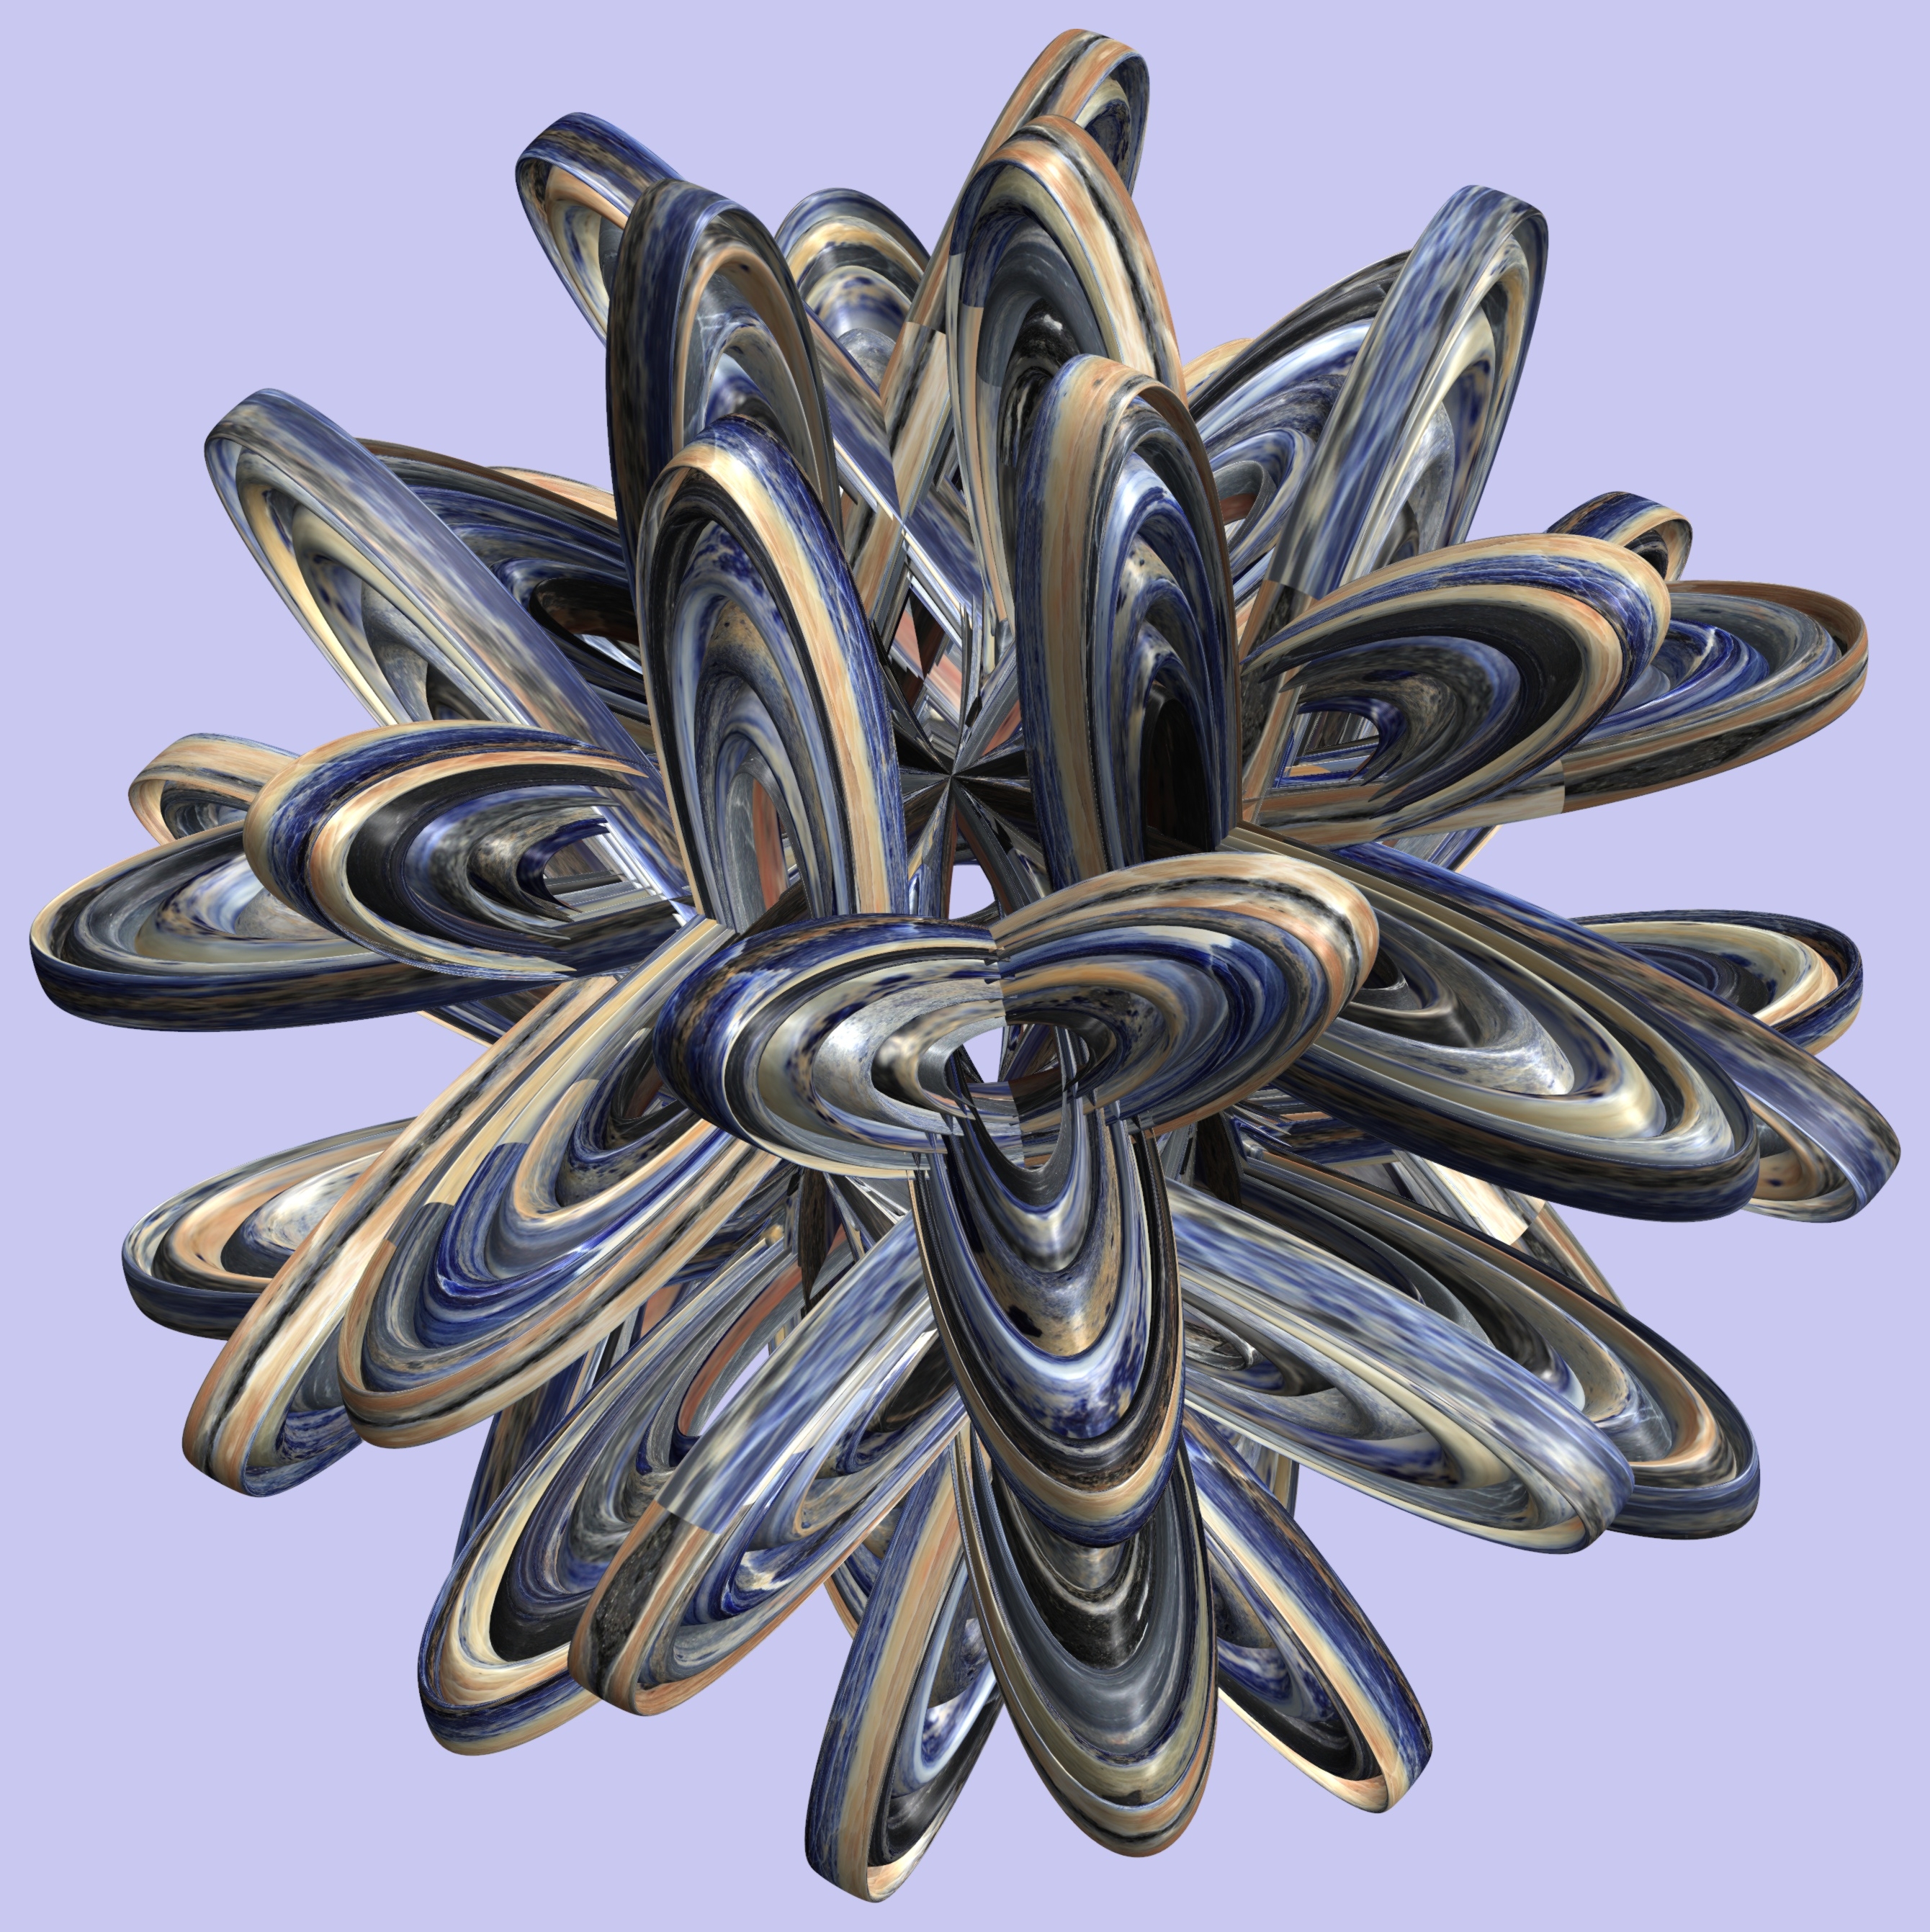
abstract, structure, texture, flower, pattern, metal, jewellery, art, design, silver, symmetry, 3d, graphic, torus, mathematica, cg, parametricplot3d, code, program, algorithm, mapping, brooch, fashion accessory